Willow (arcade game)

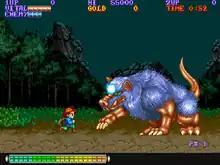

Willow is a side scrolling platform and run and gun video game. The game follows the film's plot: The evil witch queen Bavmorda is after the holy baby of the lands, Elora Danan, intent on destroying her. A young peaceful wizard called Willow Ufgood was selected to protect Elora. Later on, a brave warrior named Madmartigan joins Willow to fight the enemy rival General Kael. Bavmorda is the final antagonist that they face off against. The arcade version of the game belongs to the platform genre. It has six stages, some where Willow plays his part, others where Madmartigan plays his and one of the stages where either character is selectable. Madmartigan is a melee character who can fight only at close quarters, while Willow has a projectile attack.